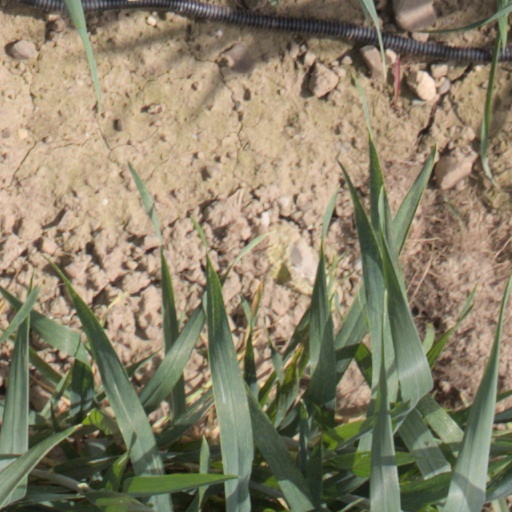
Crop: wheat